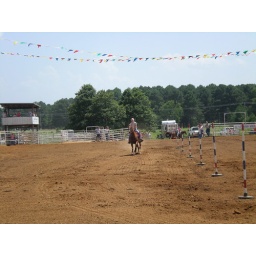
Some random girl we never met goofing around on a big dog